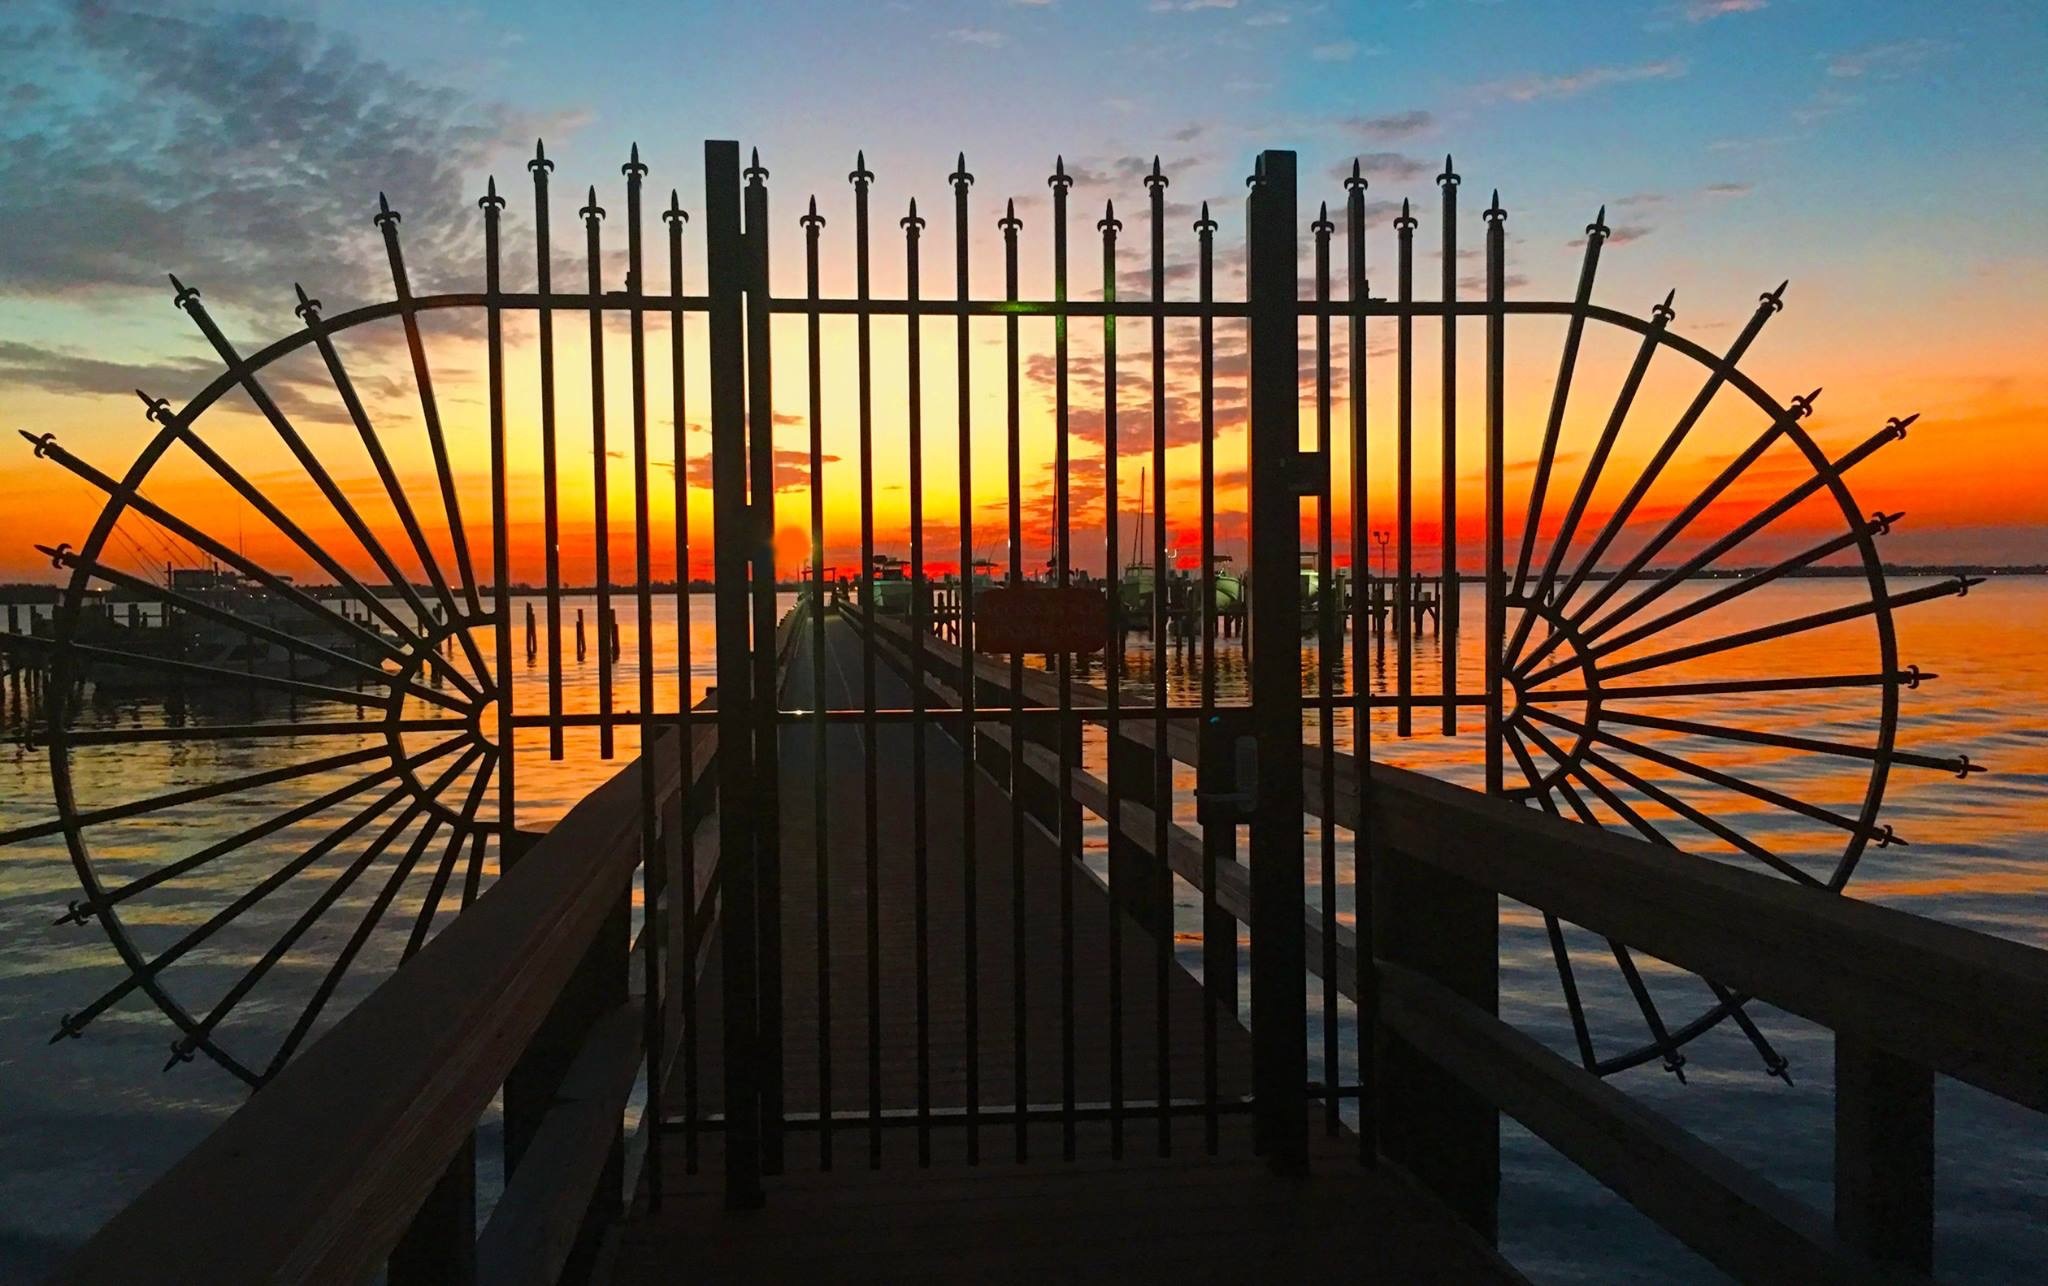
water, outdoor, sky, sunrise, sunset, bridge, skyline, sunlight, morning, pier, summer, dusk, evening, line, reflection, scenic, tourism, south, gateway